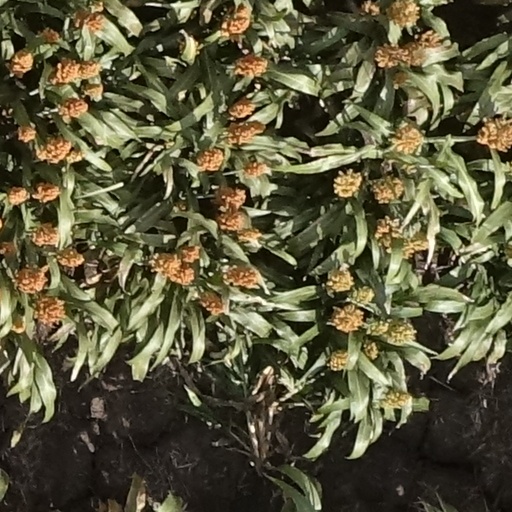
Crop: sorghum